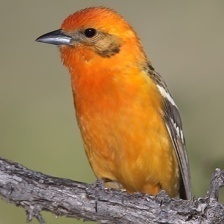
Species: FLAME TANAGER
Scientific name: PIRANGA BIDENTATA